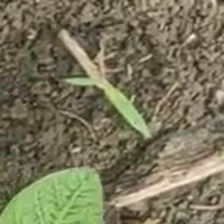
Weed species: Digitaria_SP_(Digitaria Sanguinalis )